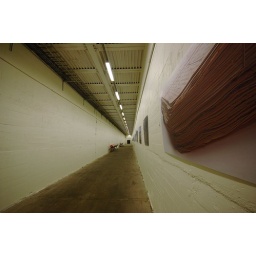
13th floor below ground level